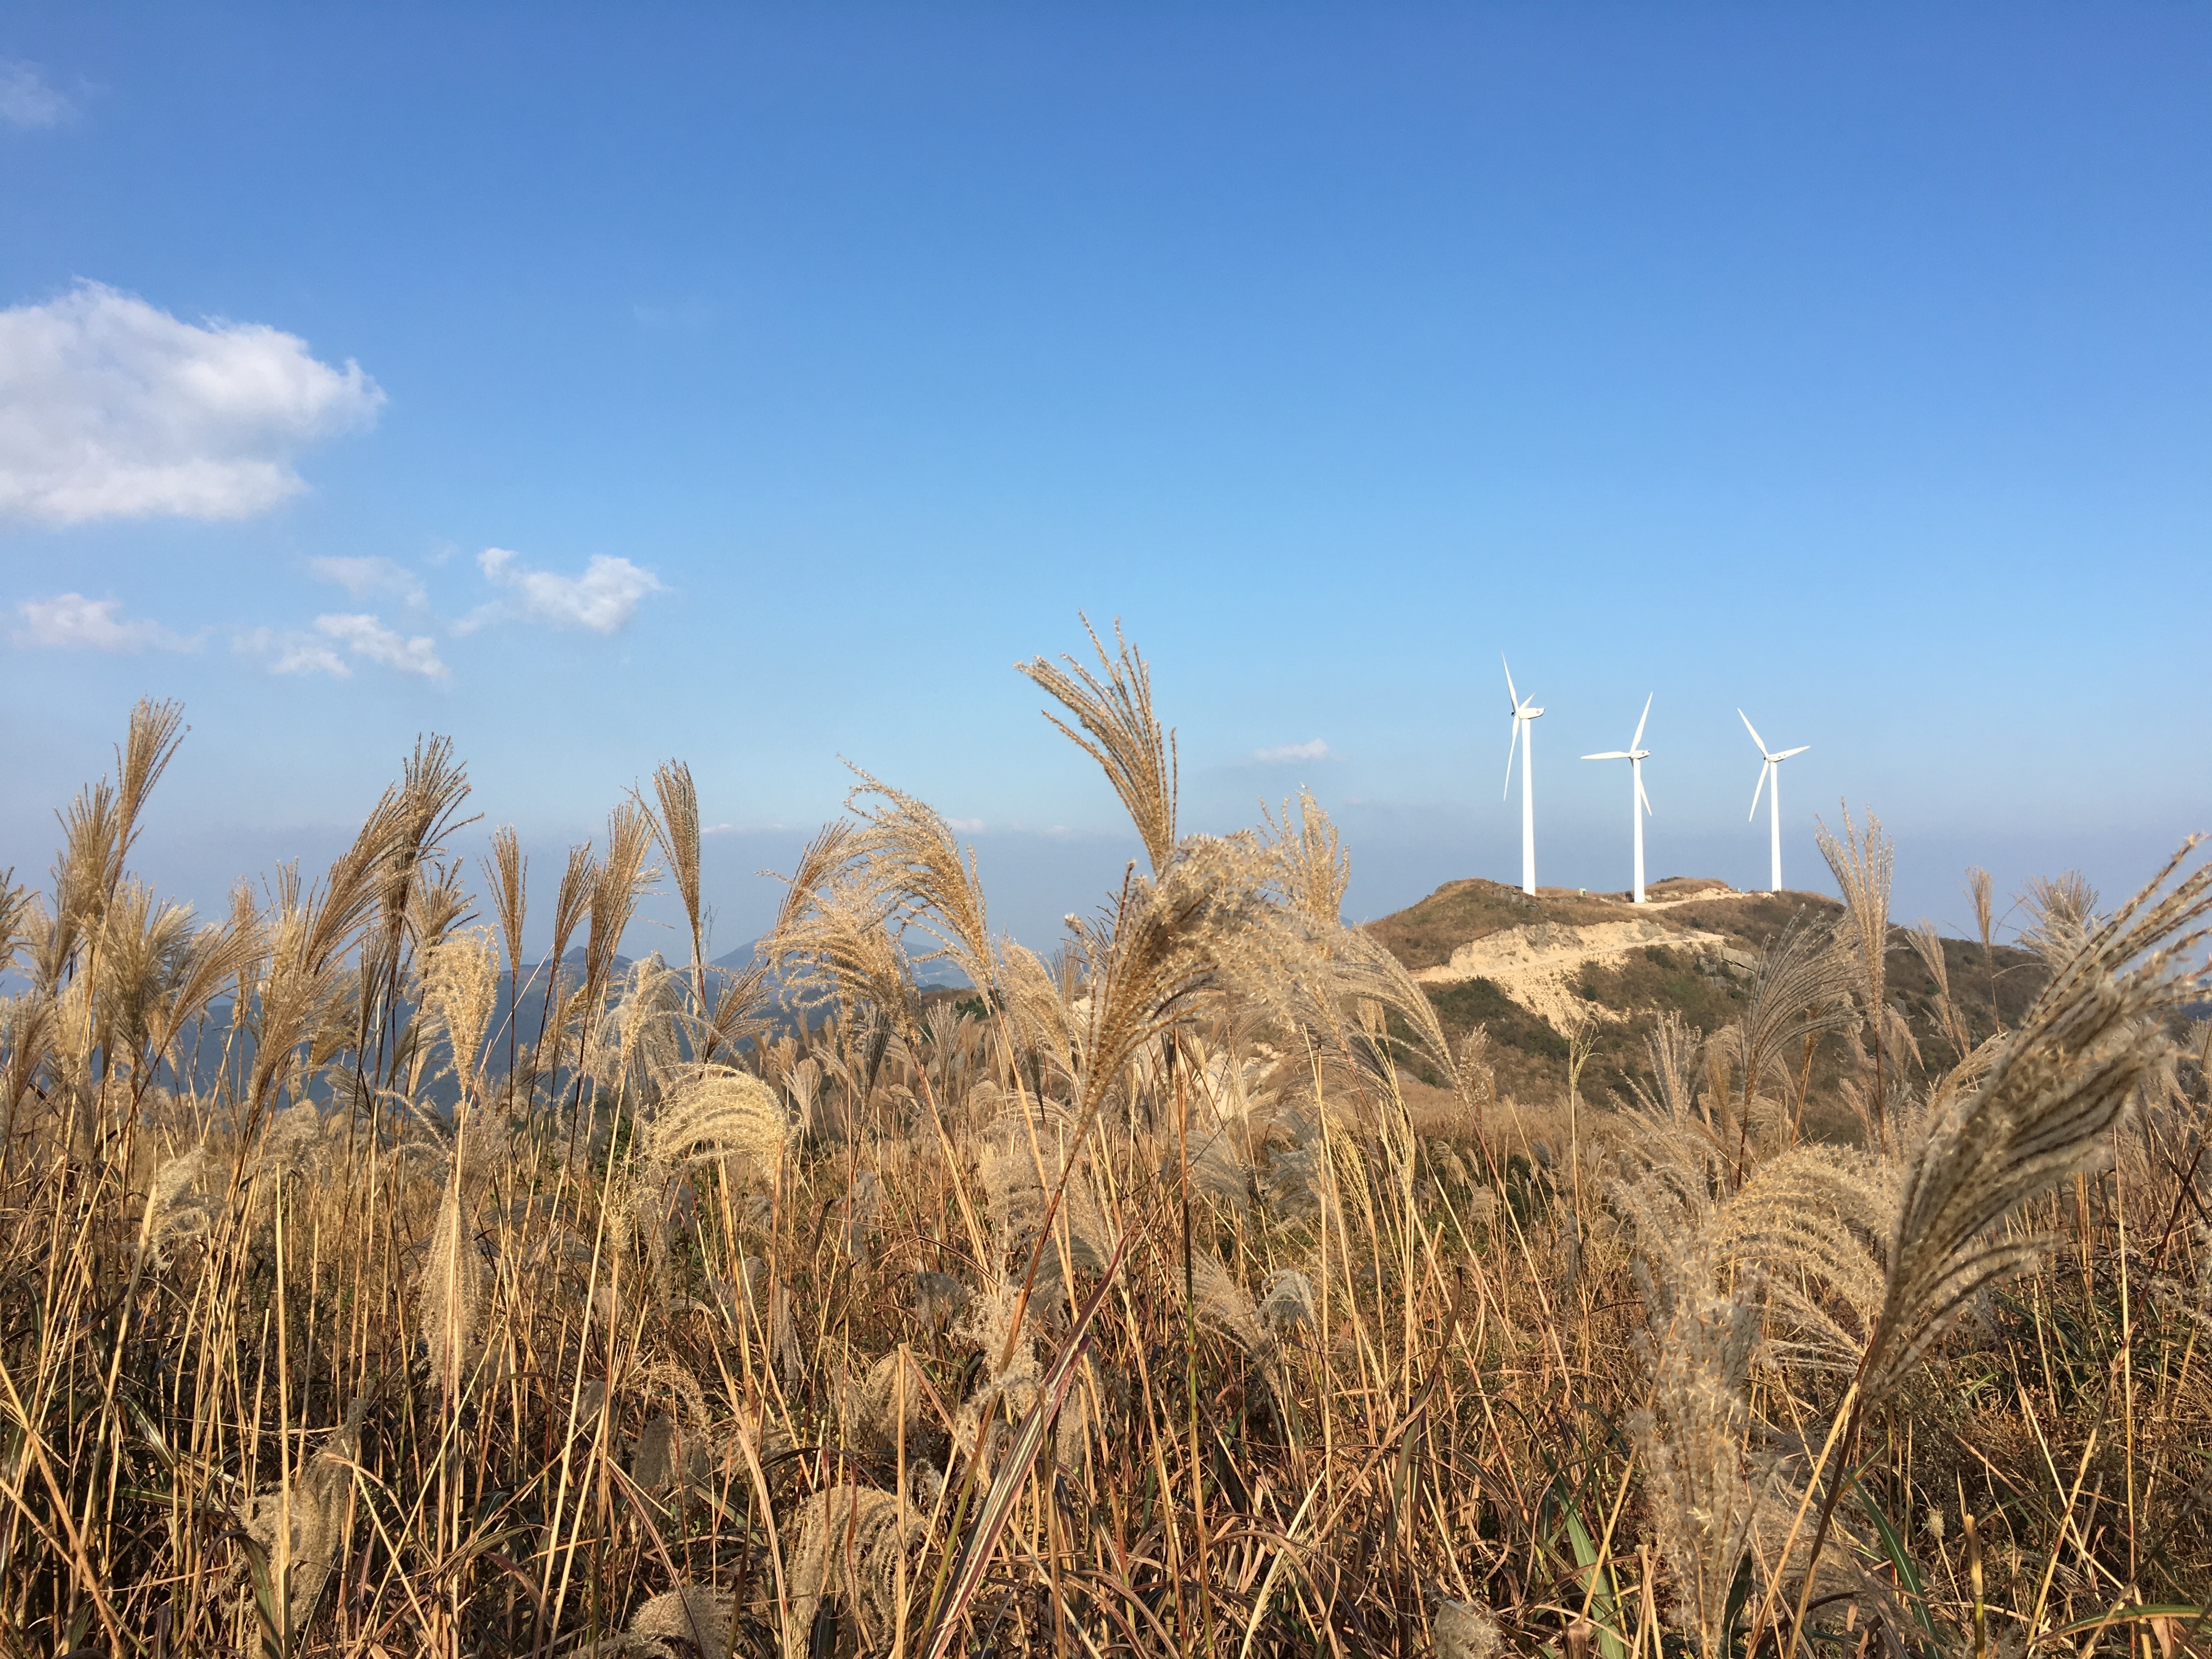
grass, plant, sunshine, field, wheat, prairie, wind, reed, food, crop, agriculture, white cloud, flowering plant, dongbaishan, grass family, land plant, phragmites